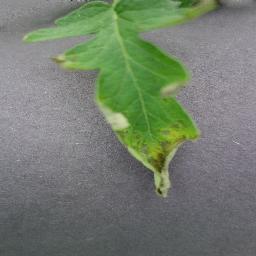
Label: Tomato___Late_blight